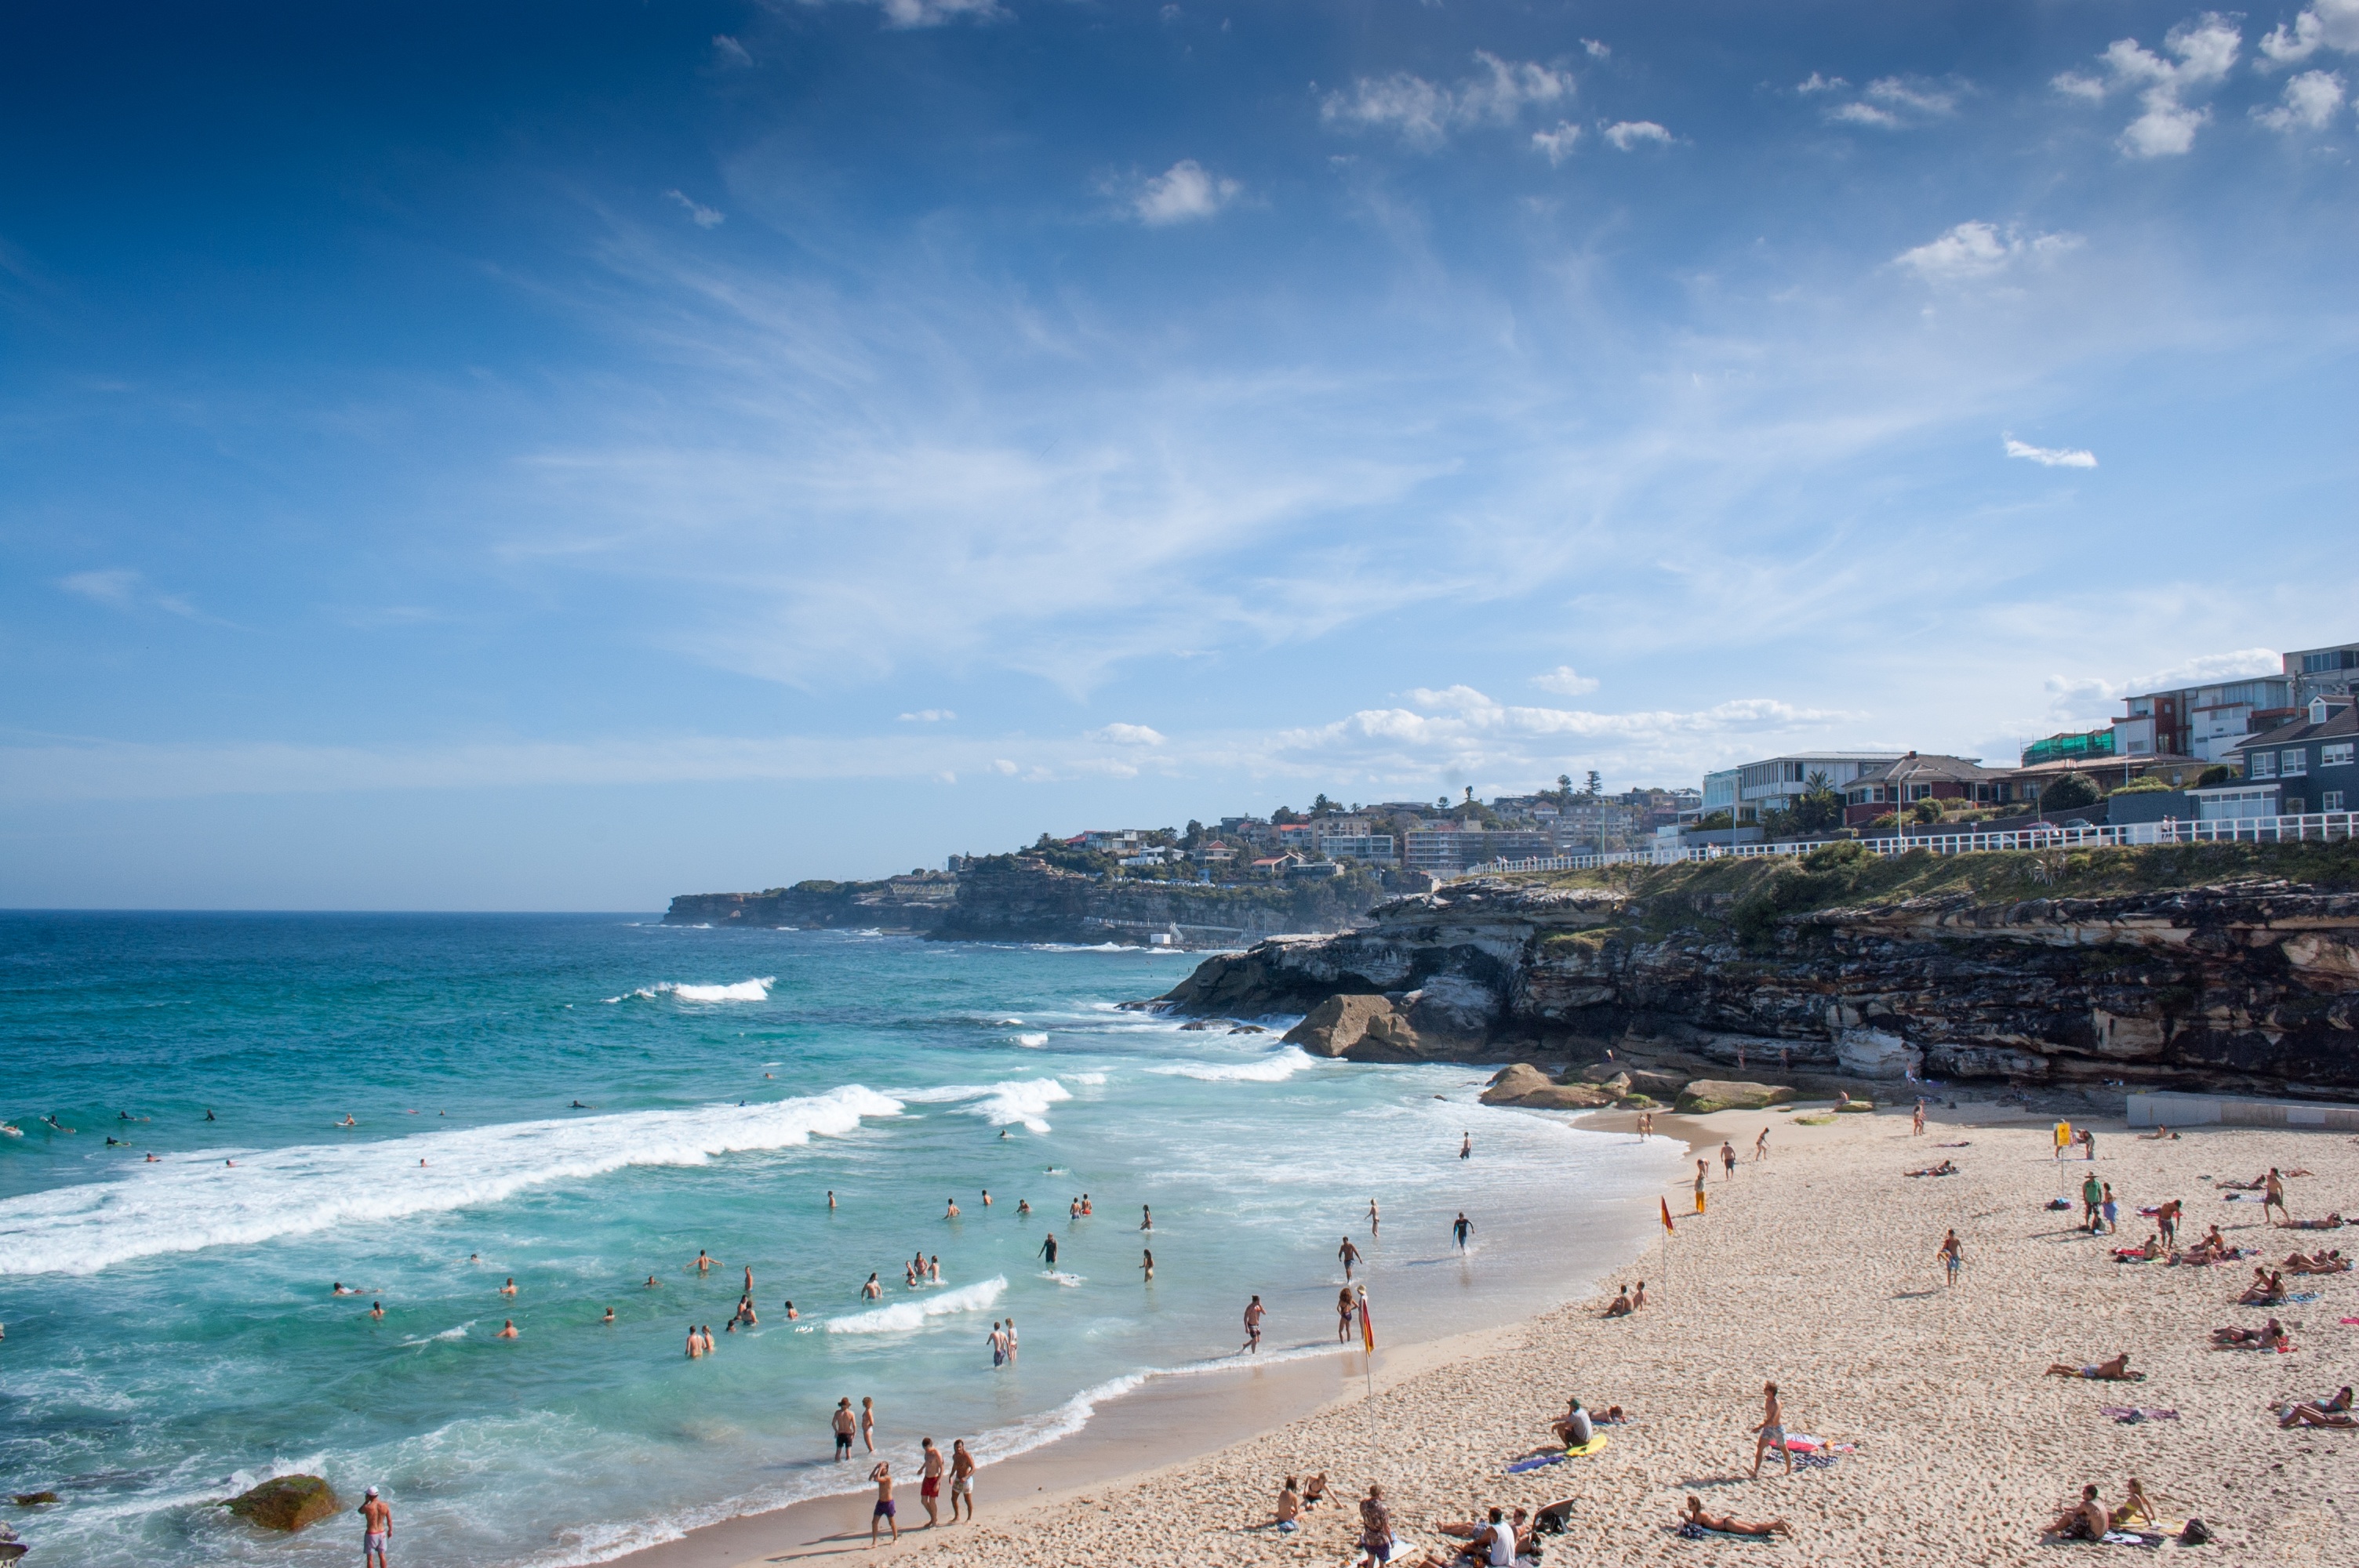
beach, sea, coast, water, nature, sand, ocean, horizon, people, sky, shore, wave, vacation, bay, seashore, body of water, waves, clouds, cape, wind wave